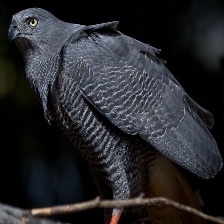
Species: CRANE HAWK
Scientific name: GERANOSPIZA CAERULESCENS